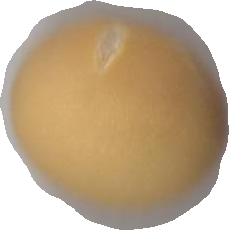
Variety: Grobogan